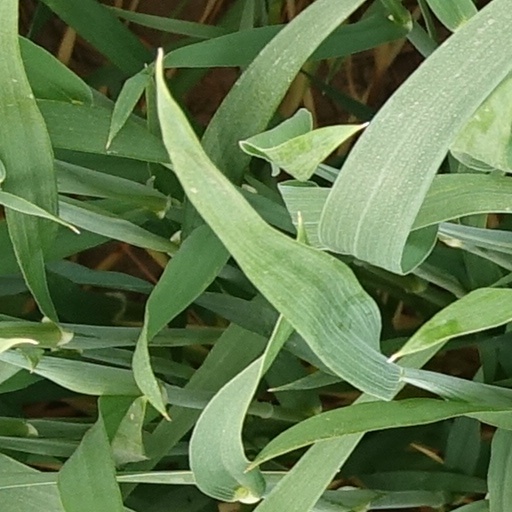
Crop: wheat